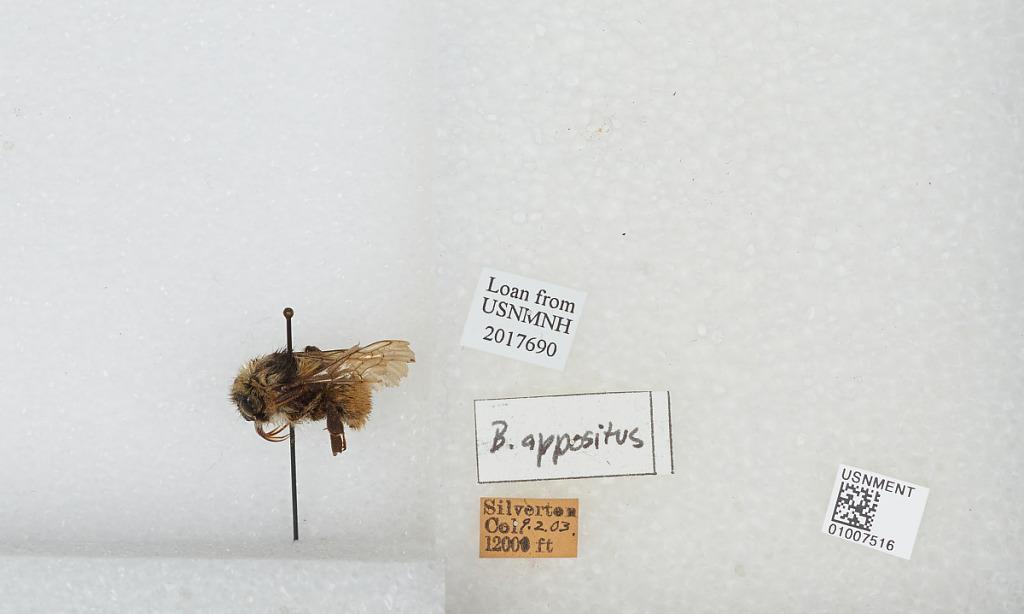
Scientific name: Bombus (Subterraneobombus) appositus Cresson
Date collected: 1903-9-2
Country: United States
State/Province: Colorado
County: San Juan
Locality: Silverton
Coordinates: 37.8125, -107.663